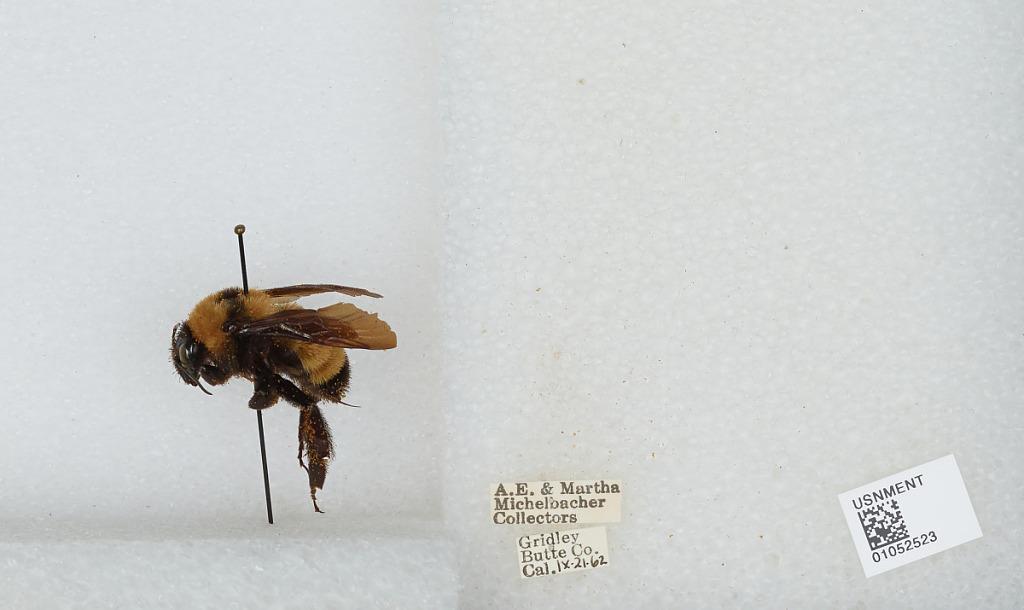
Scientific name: Bombus sp.
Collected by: A. Michelbacher & M. Michelbacher
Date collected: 1962-9-21
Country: United States
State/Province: California
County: Butte
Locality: Gridley
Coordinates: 39.3639, -121.694